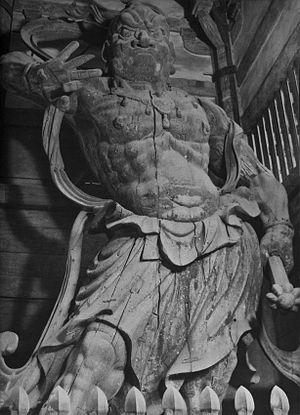
L'introduction du bouddhisme au Japon en provenance du royaume coréen de Baekje au milieu du VIᵉ siècle entraîne une renaissance de la sculpture japonaise. Des moines bouddhistes, des artisans et des lettrés s'installent autour de la capitale dans la province de Yamato et transmettent leurs techniques aux artisans locaux. Tout naturellement, les premières sculptures japonaises des époques Asuka et Hakuhō montrent de fortes influences de l'art continental et se caractérisent d'abord par des yeux en amande, des lèvres en forme de croissant tournées vers le haut et des plis dans les vêtements disposés symétriquement. L'atelier du sculpteur Tori Busshi, fortement influencé par le style des Wei du nord, produit des œuvres qui illustrent ces caractéristiques. La triade de Shaka Nyorai et le Guze Kannon au Hōryū-ji en sont d'excellents exemples. À la fin du VIIᵉ siècle, le bois remplace le bronze et le cuivre. Au début de la dynastie Tang, un plus grand réalisme s'exprime par des formes plus pleines, des fentes longues et étroites pour les yeux, des traits de visage plus doux, des vêtements fluides et embellis avec des ornements tels que des bracelets et des bijoux.
Cet article liste les propriétés culturelles classées détenues par le temple Tōdai-ji de Nara au Japon.
Unkei, né aux alentours de 1151 et mort en 1223, était un sculpteur japonais d’images bouddhiques originaire de Nara à la fin du XIIᵉ et au début du XIIIᵉ siècle, appartenant à l’école Kei de l’époque de Kamakura. Il était le fils de Kōkei et le père de Tankei, également sculpteurs de l’école Kei. Il reprit à la suite de son père la direction de l’école vers 1195 et fut honoré du plus haut titre ecclésiastique pour les sculpteurs bouddhiques, hōin, en 1203. Il travailla pour de nombreux temples dans tout le Japon, ainsi que pour le compte de samouraïs ou du shogun.